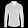
Label: Shirt